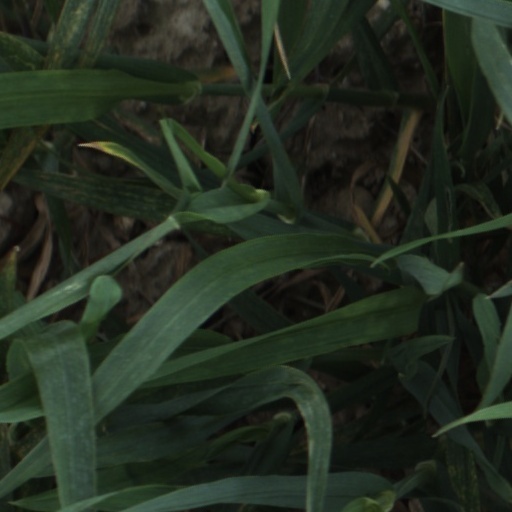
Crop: wheat